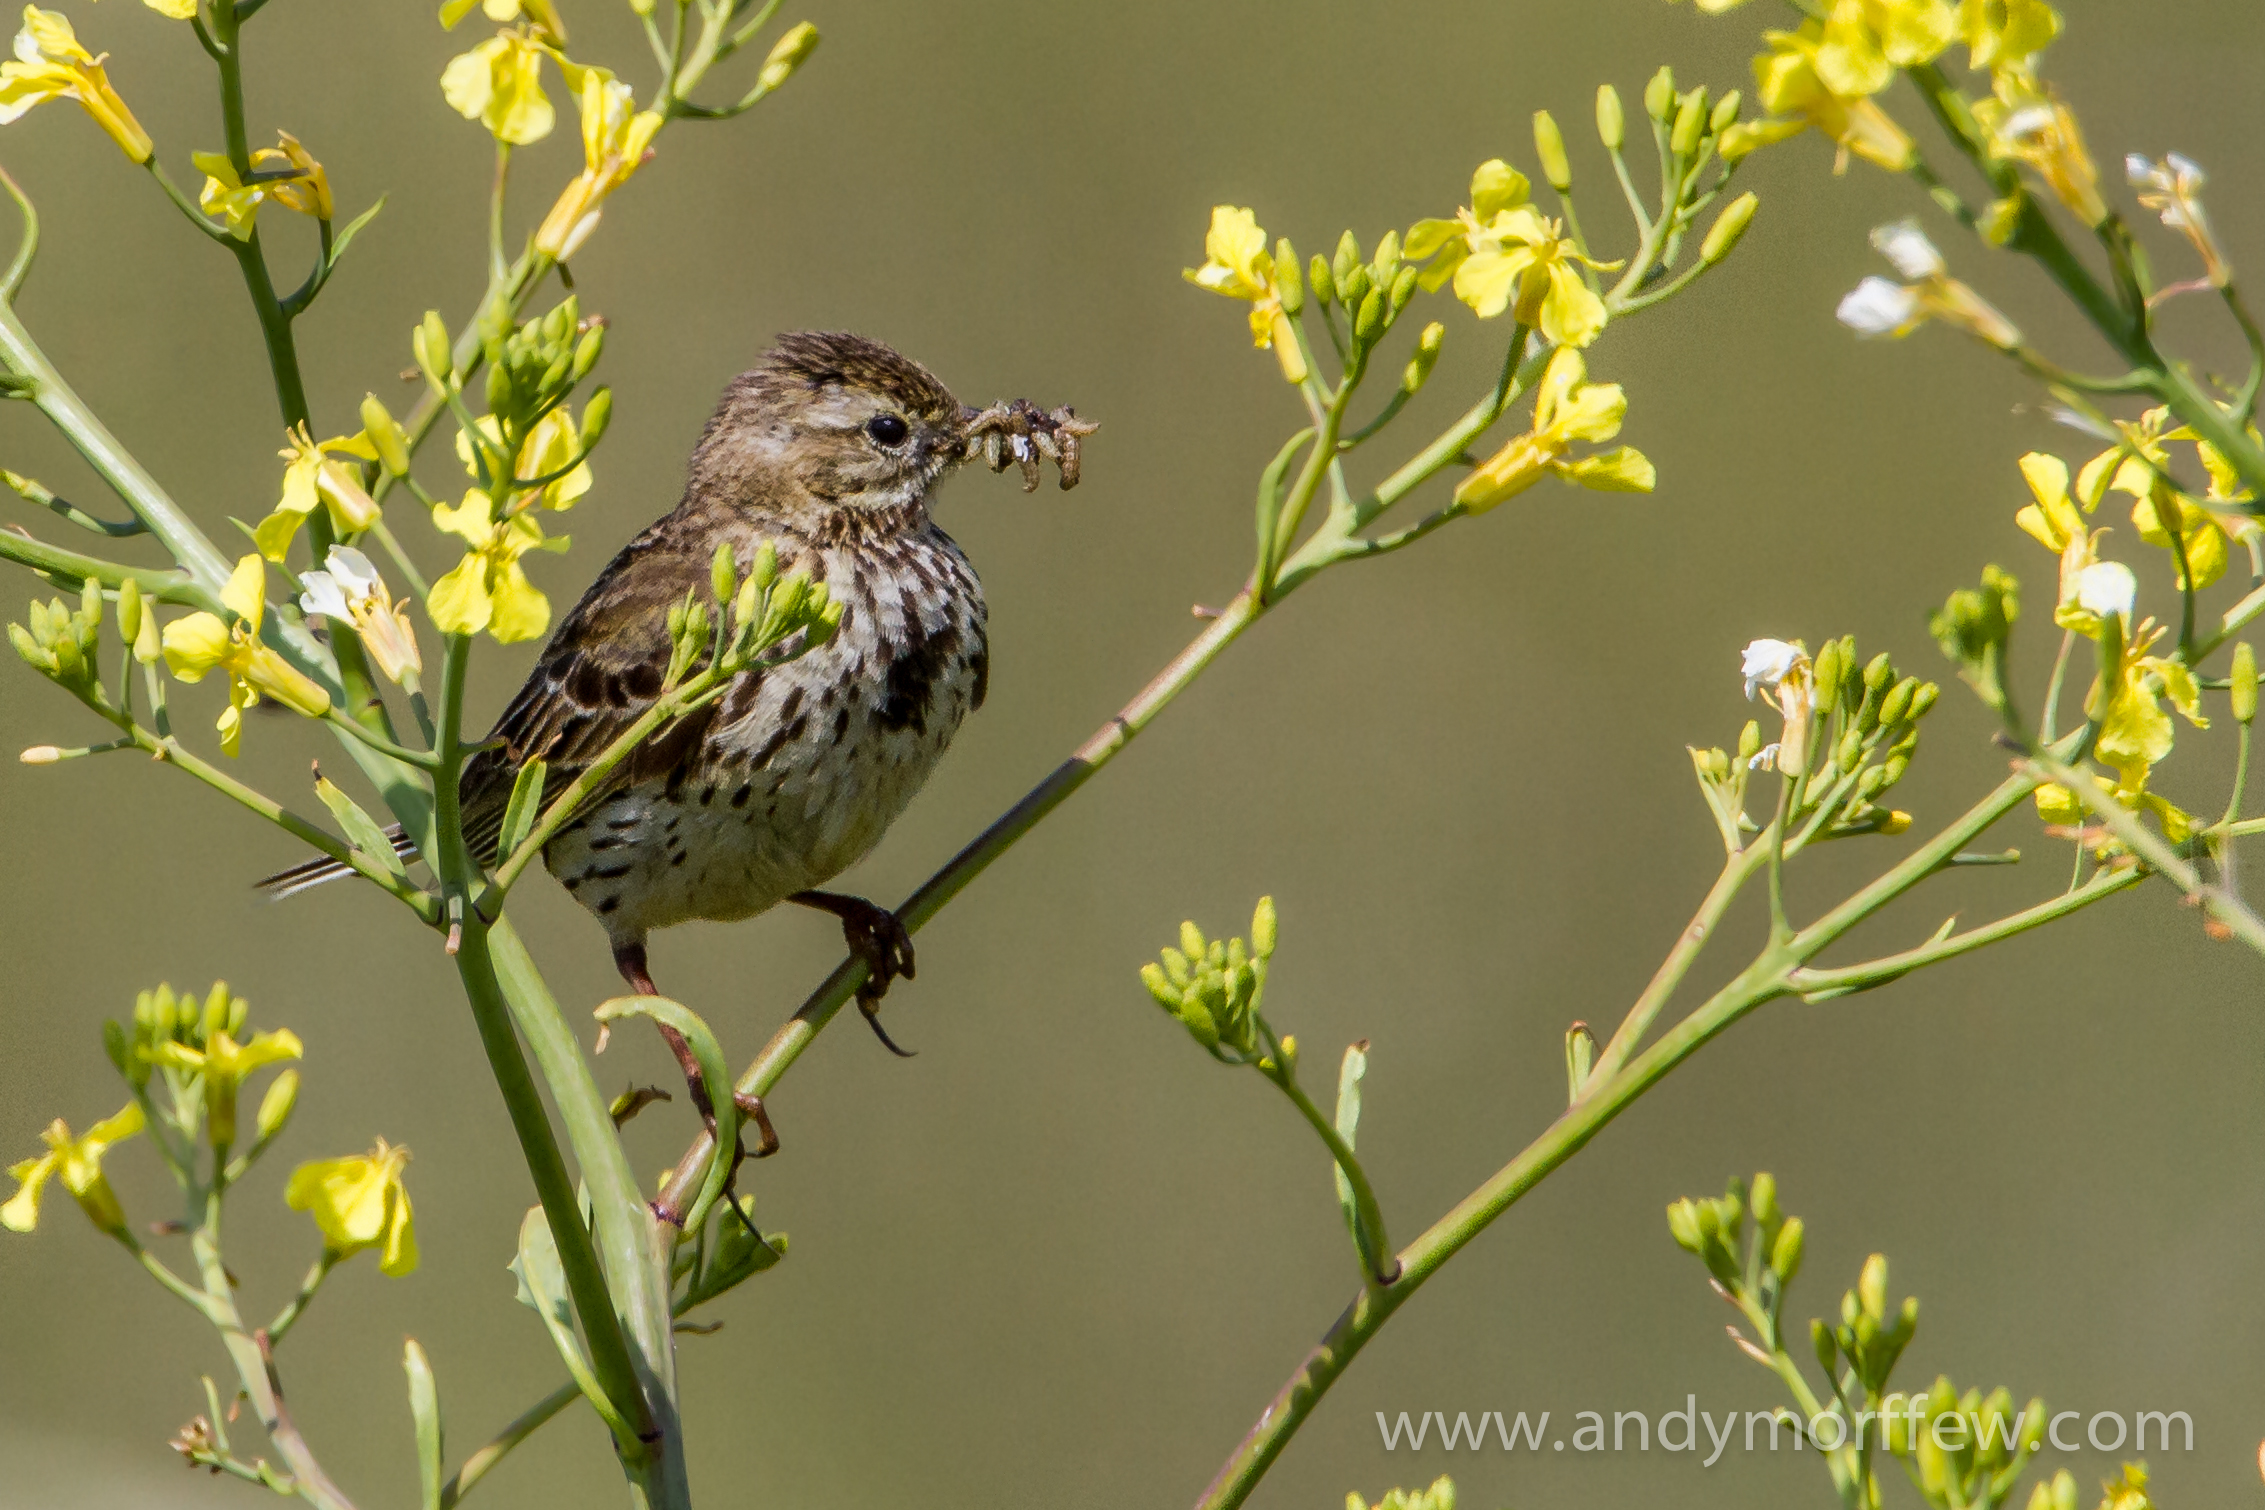
branch, bird, flower, wildlife, fauna, vertebrate, sparrow, finch, birdperfect, skylark, andymorffew, morffew, dorset, wren, chesilbeach, house sparrow, perching bird, nightingale, ortolan bunting